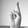
ASL letter: R